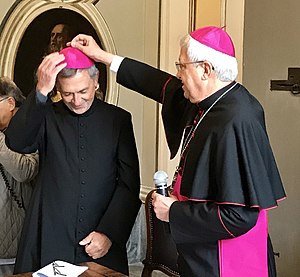
Egidio Miragoli / Fotografier
Egidio Miragoli har siden 29. september 2017 været den katolsk biskop i Mondovì i Italien.